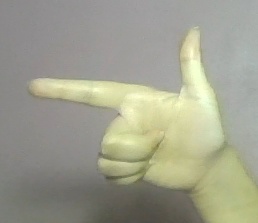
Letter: yaa